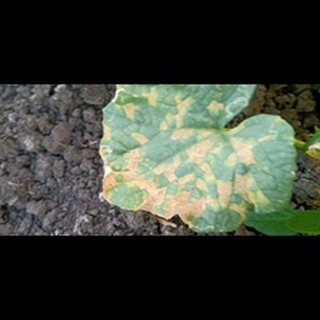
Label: diseased_cucumber